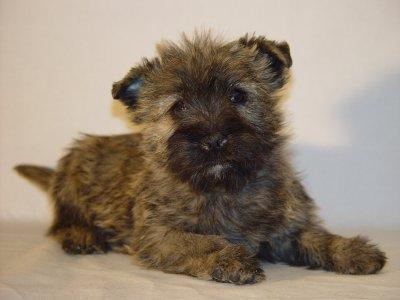
cairn